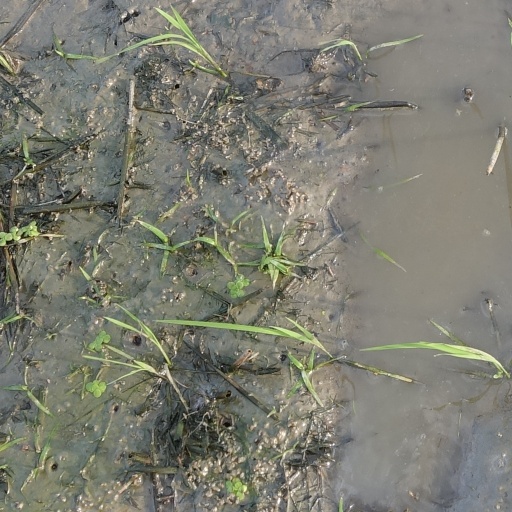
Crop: rice